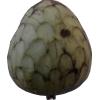
Label: cherimoya